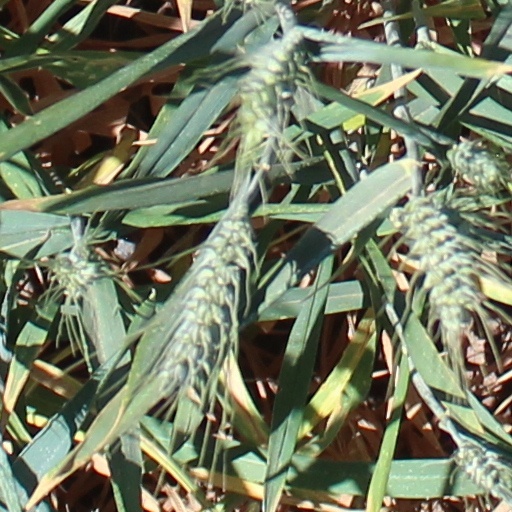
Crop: wheat